Ducal Palace of Vila Viçosa

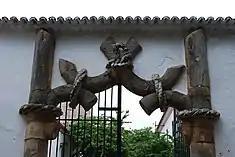
Early example of the Manueline style of the original Palace before reconstruction

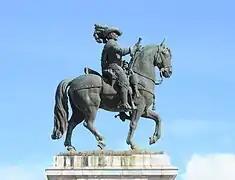
João I, 6th Duke of Braganza

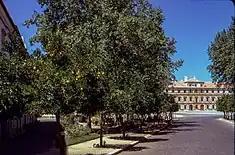
Tree-lined roadway to the palace, part of the remodelled grounds

Vila Viçosa became a fiefdom of the Dukes of Braganza when Fernando I of Braganza succeeded his father Afonso, 1st Duke of Braganza, and received the title of Count of Arraiolos from his grandfather, Nuno Alvares Pereira. Fernando I established his seat at the primitive Vila Viçosa Castle. However, following the 1483 execution of his son, Fernando II, 3rd Duke of Braganza, for treason by order of King John II of Portugal, the family was exiled to the Kingdom of Castile. Returning in 1498 (after the death of King John II in 1495), the family regained its ancestral lands, although Jaime, 4th Duke of Braganza (Fernando II's successor), declined to live in the Castle of Vila Viçosa, owing to its association with his father's betrayal and murder.